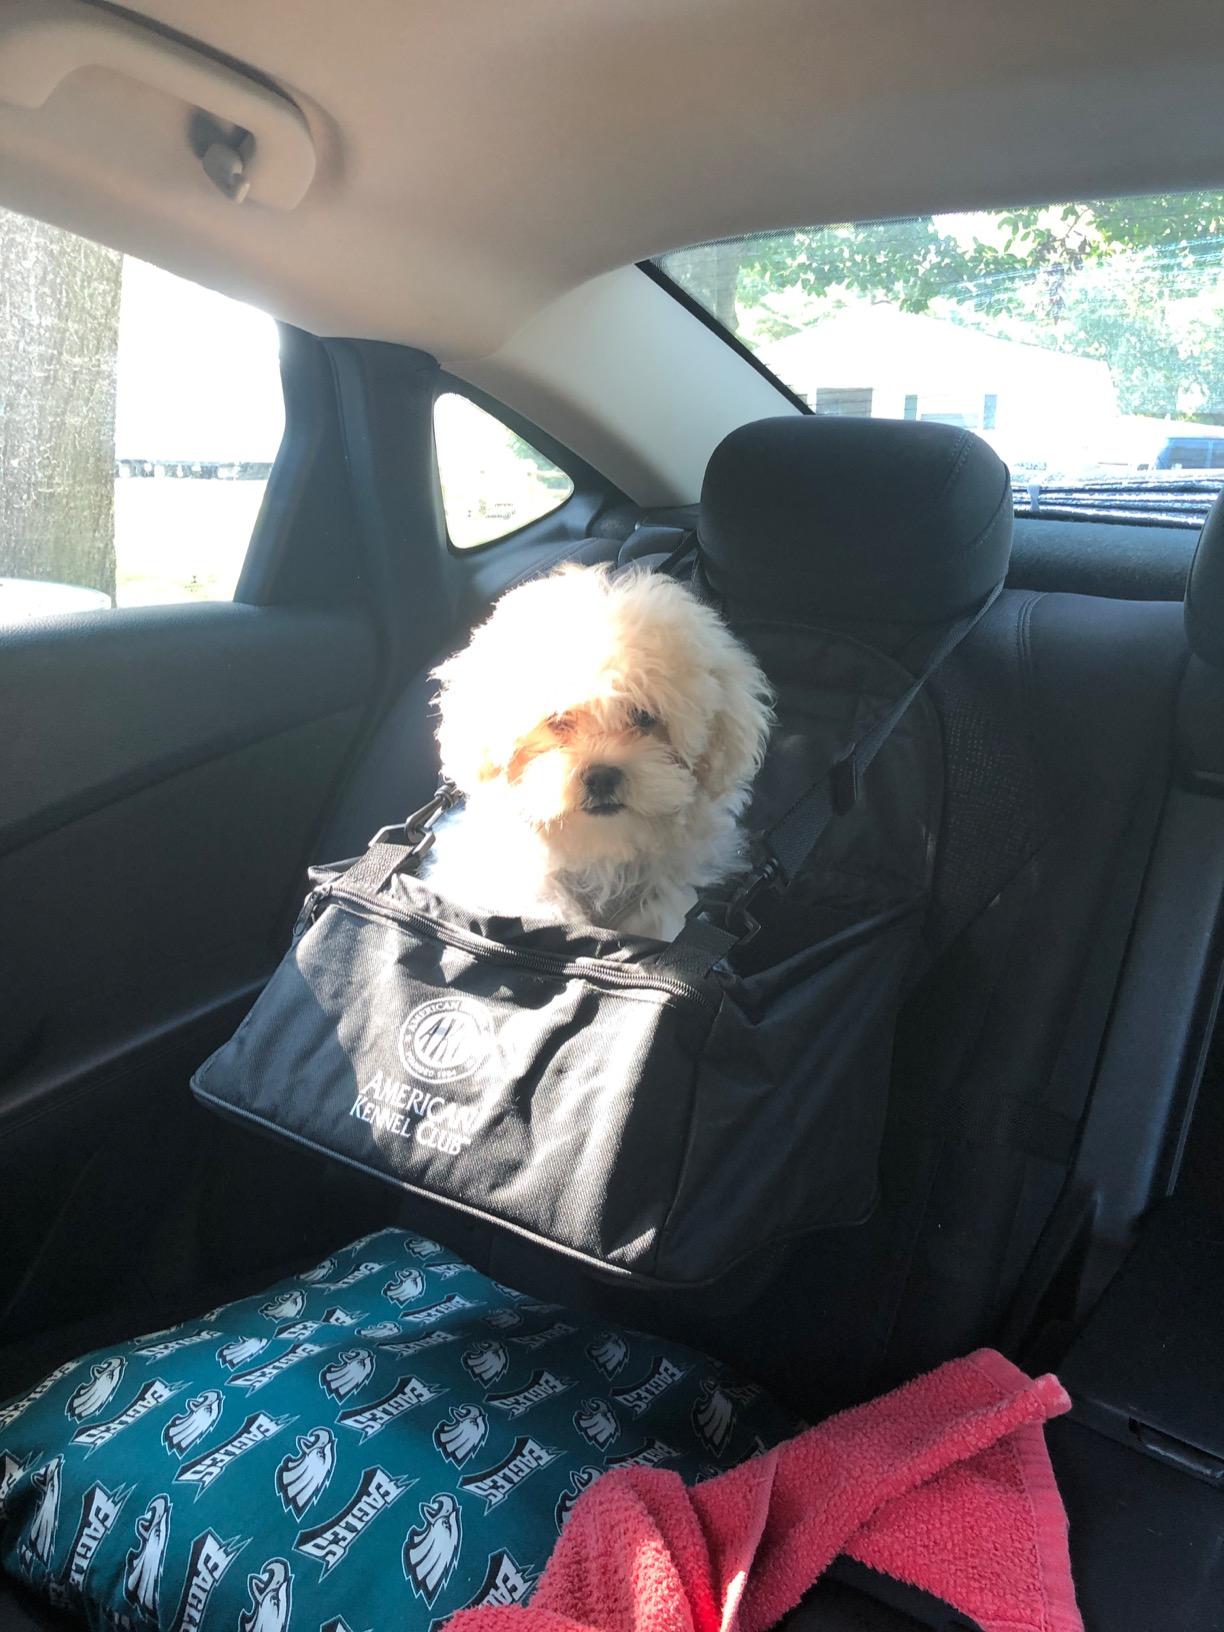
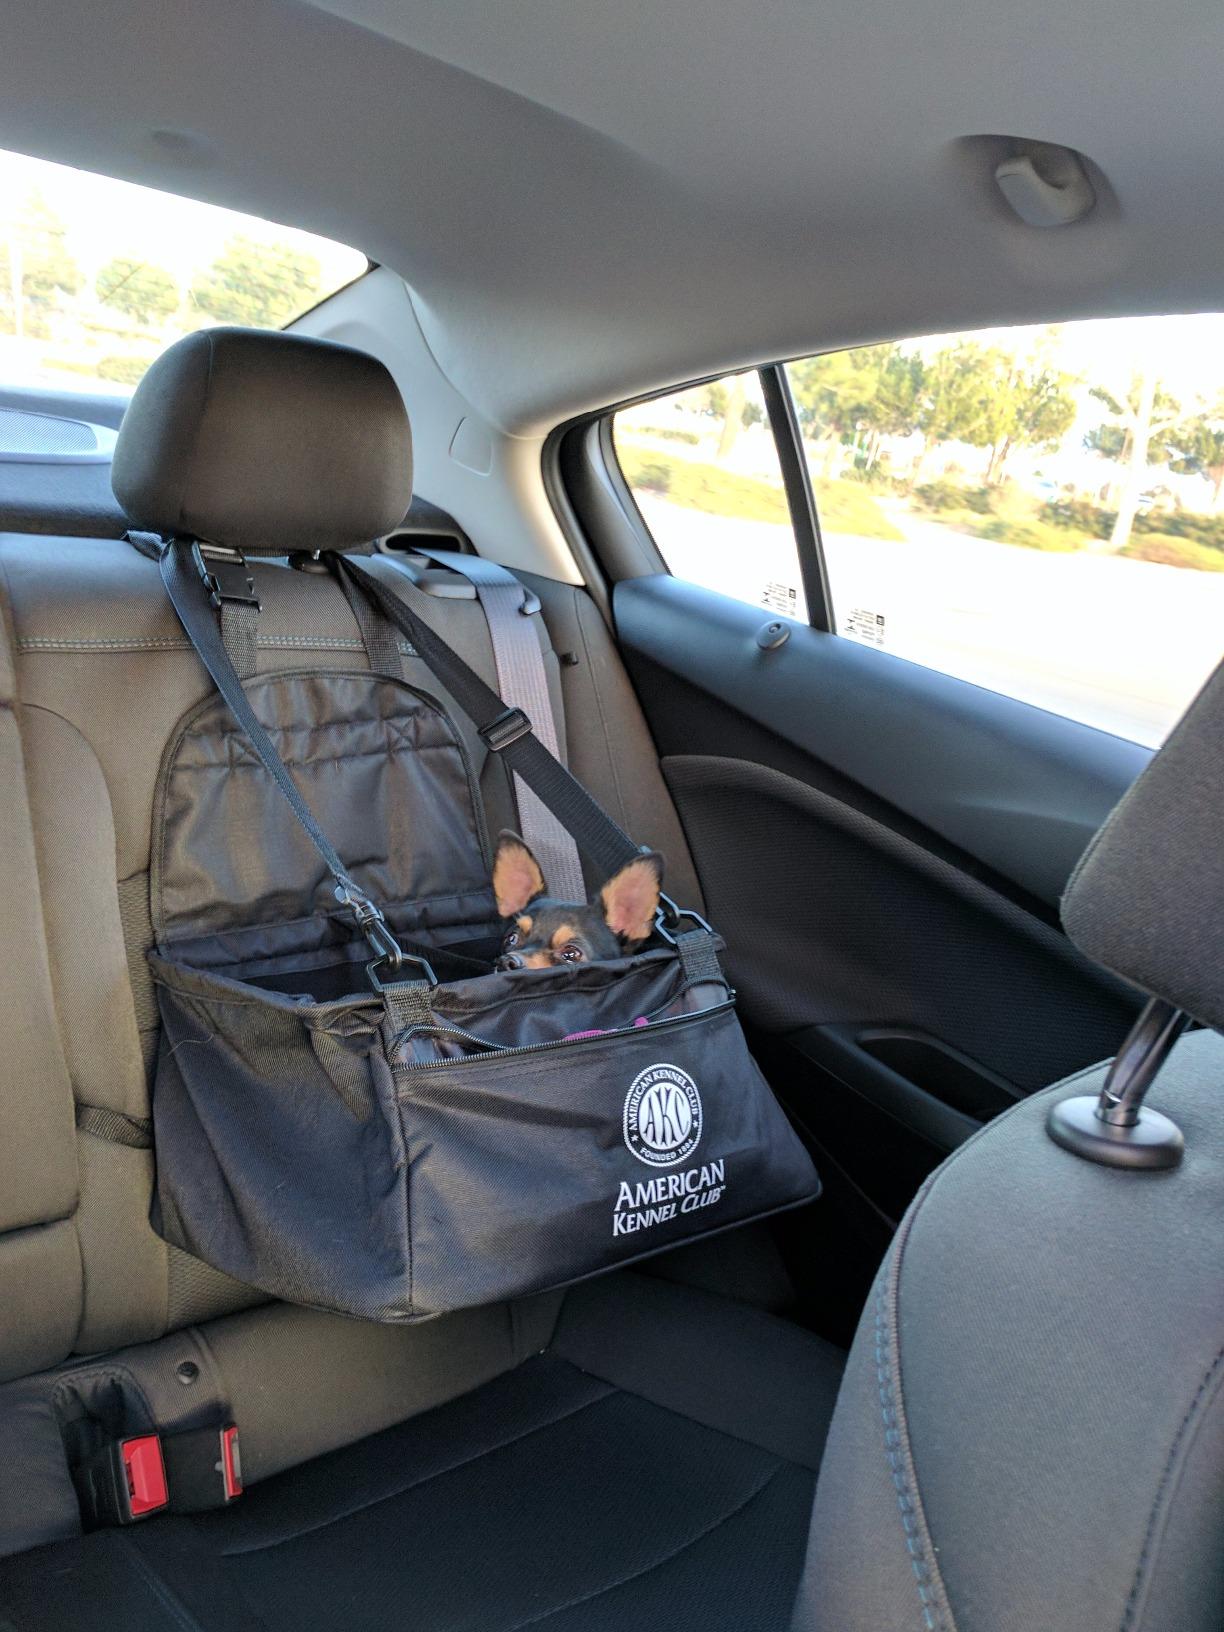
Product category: items_kennel
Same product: yes